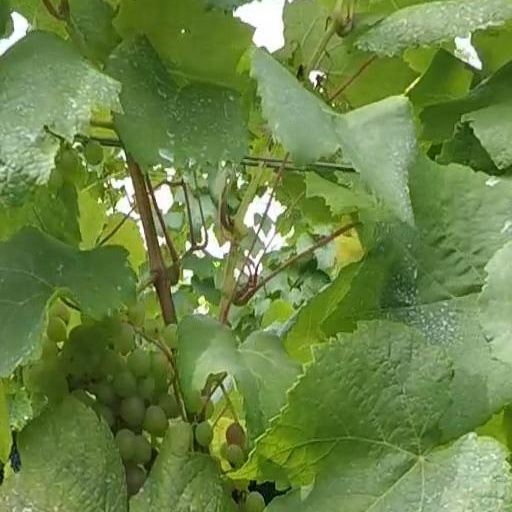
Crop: grape